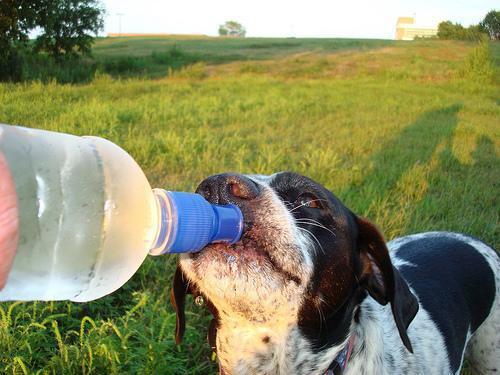
german shorthaired